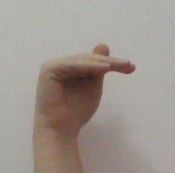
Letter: khaa